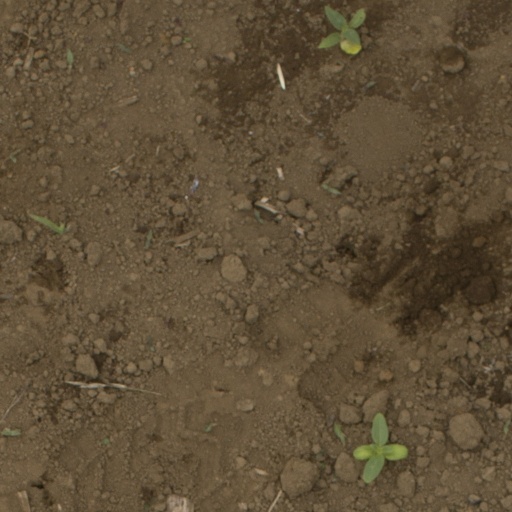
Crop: Jerusalem artichoke